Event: Nepal Earthquake
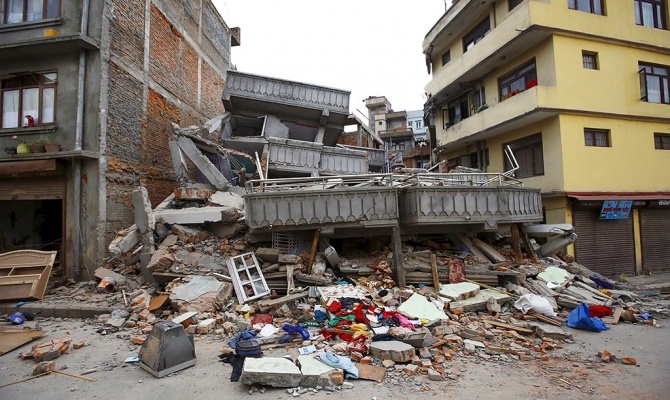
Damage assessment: damage